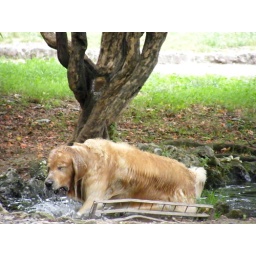
It was so hot in Milan.Many dogs took a bath in this little stream.I loved the expression of this one ;-)